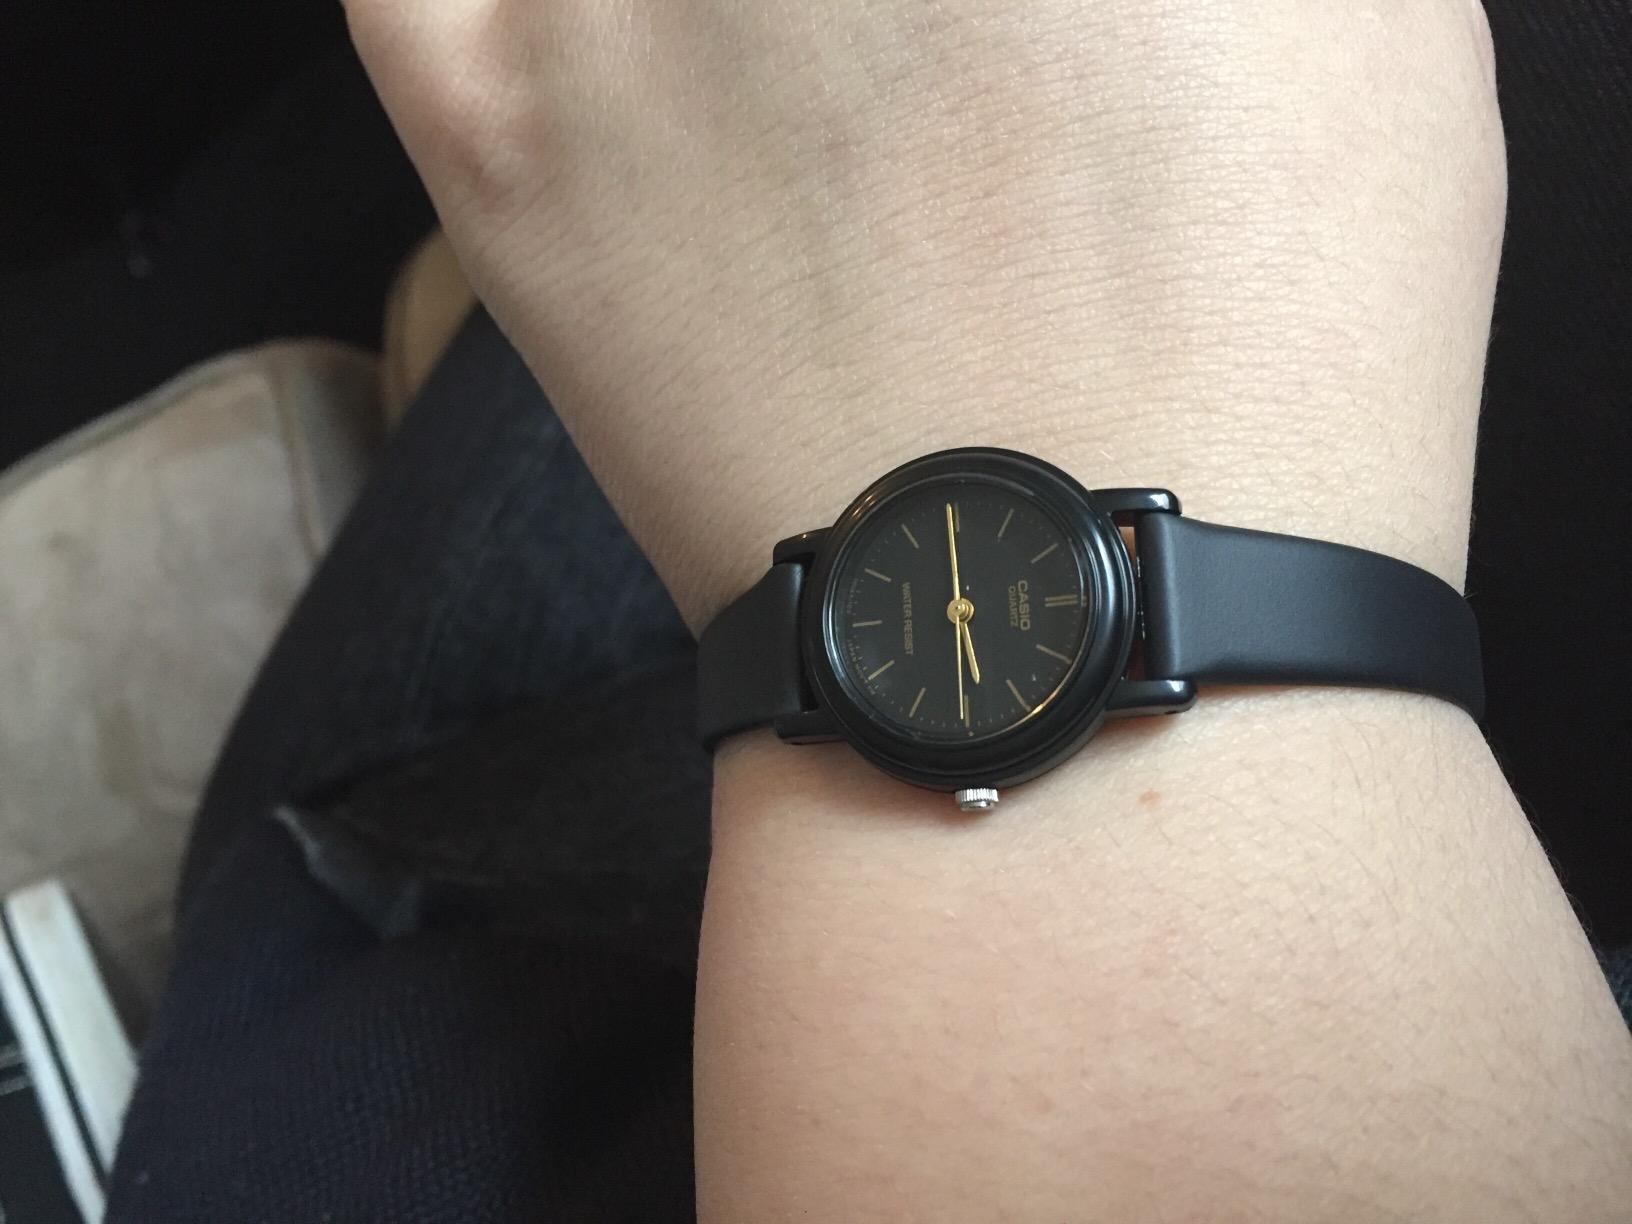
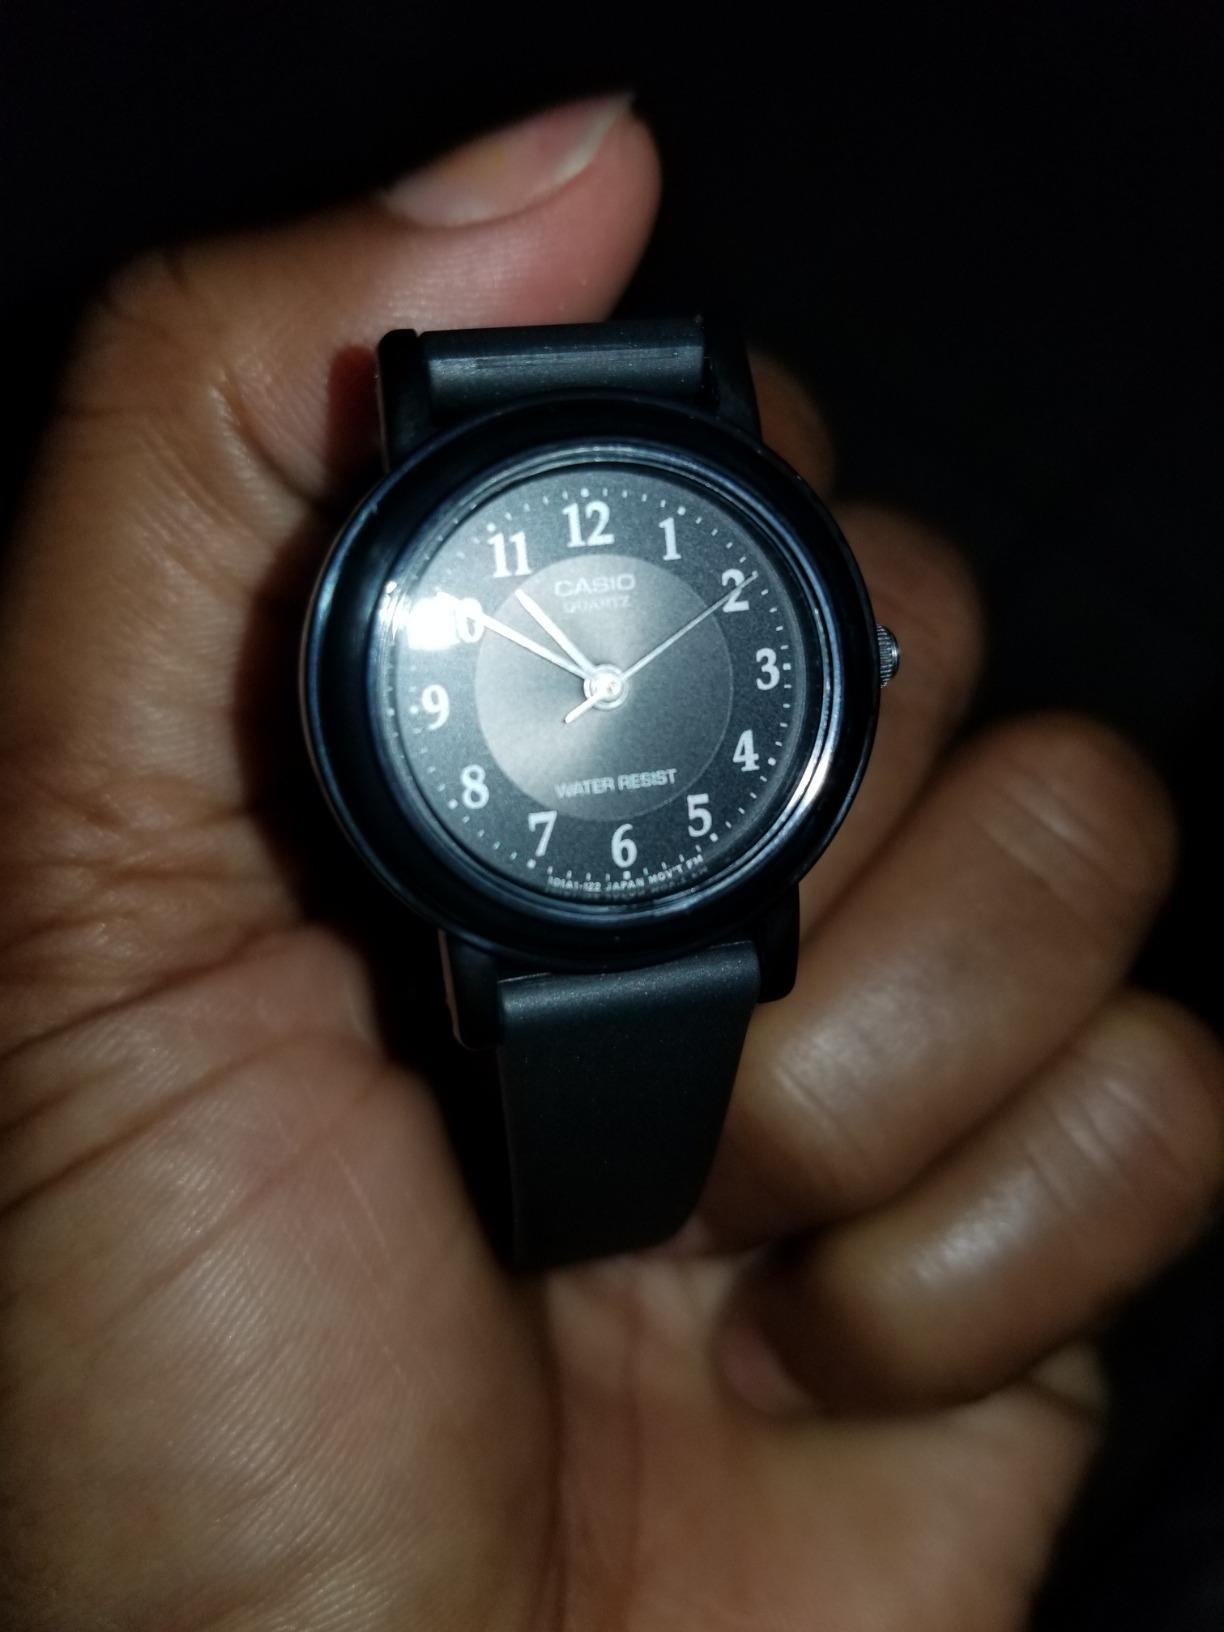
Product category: accessories_watch
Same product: no